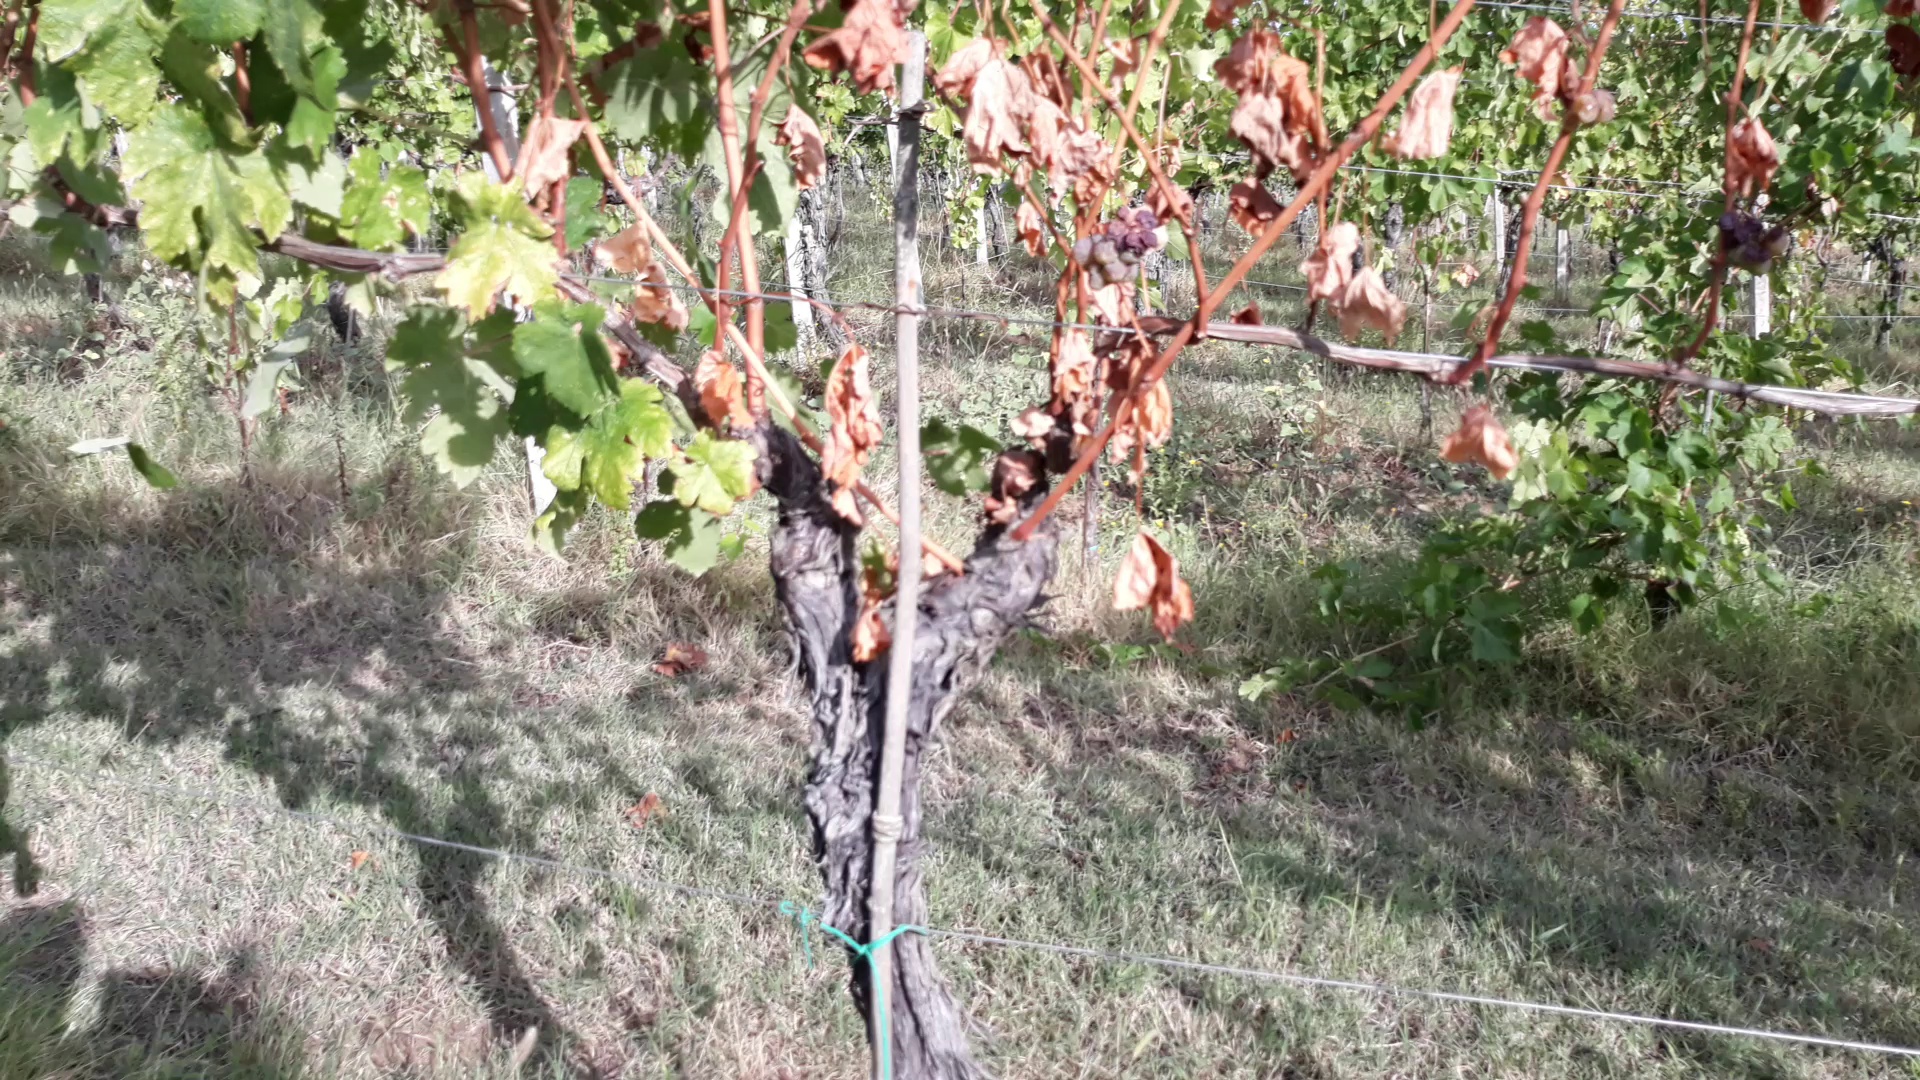
Label: esca